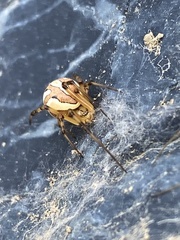
Species: Lactrodectus_hesperus